Adas Juškevičius

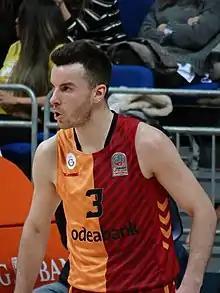
Juškevičius with Galatasaray in 2018

Adas Juškevičius (born 3 January 1989) is a Lithuanian professional basketball player for Stal Ostrów Wielkopolski of the Polish Basketball League (PLK). He is a combo guard who stands tall.